Bernardo de Albuquerque

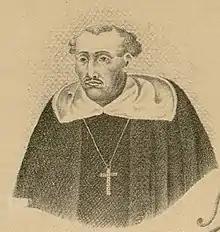

Bernardo de Albuquerque, O.P. (died 23 July 1579) was a Roman Catholic prelate who served as Bishop of Antequera, Oaxaca (1561–1579).